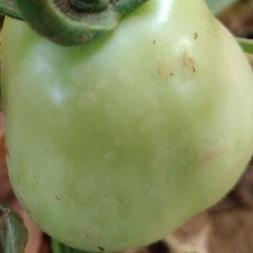
Crop: Tomato
Condition: healthy-fruit